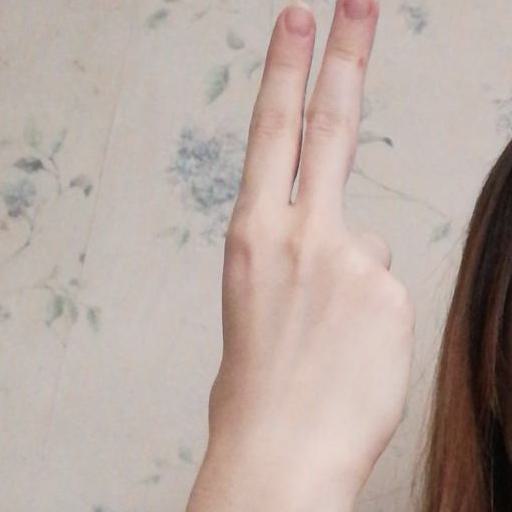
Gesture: two_up_inverted